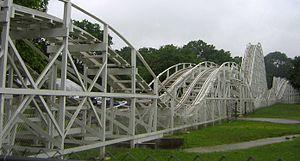
Cavallino Matto
Les montagnes russes en bois sont, comme leur nom l'indique, des montagnes russes constituées de bois. Ce type de montagnes russes est la forme d'origine et reste apprécié des visiteurs par l'effet particulier du bois sous le passage des trains.